2002 Indianapolis 500

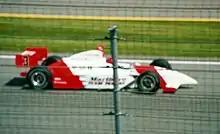
Hélio Castroneves

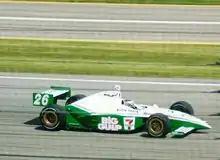
Paul Tracy

In the immediate aftermath of the race, confusion reigned among the competitors, broadcasters, and fans. Brian Barnhart, in Race Control, made the initial call at the moment, stating "yellow, yellow, yellow, three is your leader" ("three" being Castroneves car number) over the director's radio channel, and such was repeated by his assistant Mel Harder over the teams' race control radio channel. Harder was in charge of activating the yellow lights around the track, and the in-car dashboard yellow light system.